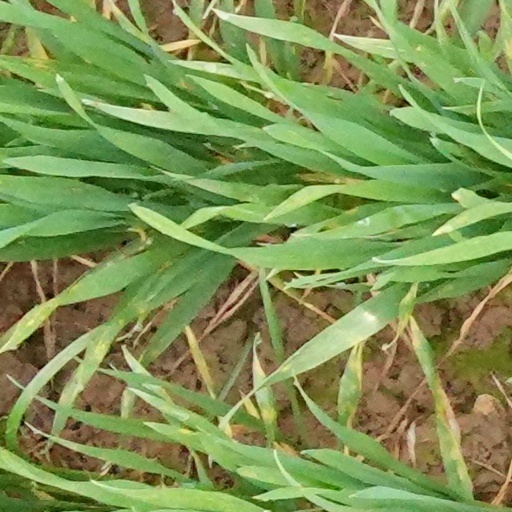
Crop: wheat